Emu Bay Shale

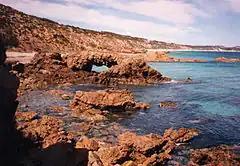
North Coast of Kangaroo Island, Emu Bay

The Emu Bay Shale is a geological formation in Emu Bay, South Australia, containing a major Konservat-Lagerstätte (fossil beds with soft tissue preservation). It is one of two in the world containing Redlichiidan trilobites. The Emu Bay Shale is dated as Cambrian Series 2, Stage 4, correlated with the upper Botomian Stage of the Lower Cambrian.